Cultural depictions of Otto the Great

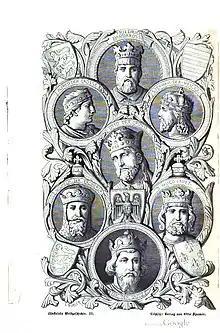
Medieval rulers from " Illustrierte Weltgeschichte für das Volk: Geschichte des Mittelalters" (1882) by Otto von Corvin: Otto the Great as the central figure, Frederick Barbarossa (top center), Alfred the Great (upper left), King Saint Stephen (upper right), William the Conqueror (lower left), Hugh Capet (lower right), Charlemagne (lower center). Artist: Ludwig Burger (1825–1884).

Otto I’s achievement rests mainly on his consolidation of the Reich. He deliberately made use of the bishops to strengthen his rule and thus created that “Ottonian church system of the Reich” that was to provide a stable and long-lasting framework for Germany. By his victorious campaigns, he gave Germany peace and security from foreign attack, and the preeminent position that he won as ruler gave him a sort of hegemony in Europe. His Italian policy and the acquisition of the imperial crown constituted a link with the old Carolingian tradition and was to prove a great responsibility for the German people in the future. All areas under Otto’s rule prospered, and the resultant flowering of culture has been called the Ottonian renaissance.